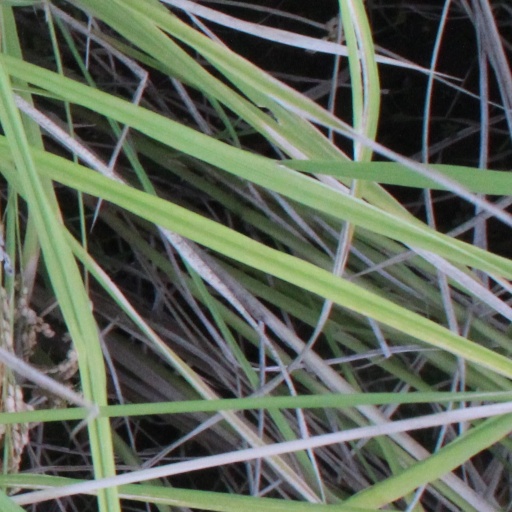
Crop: rice